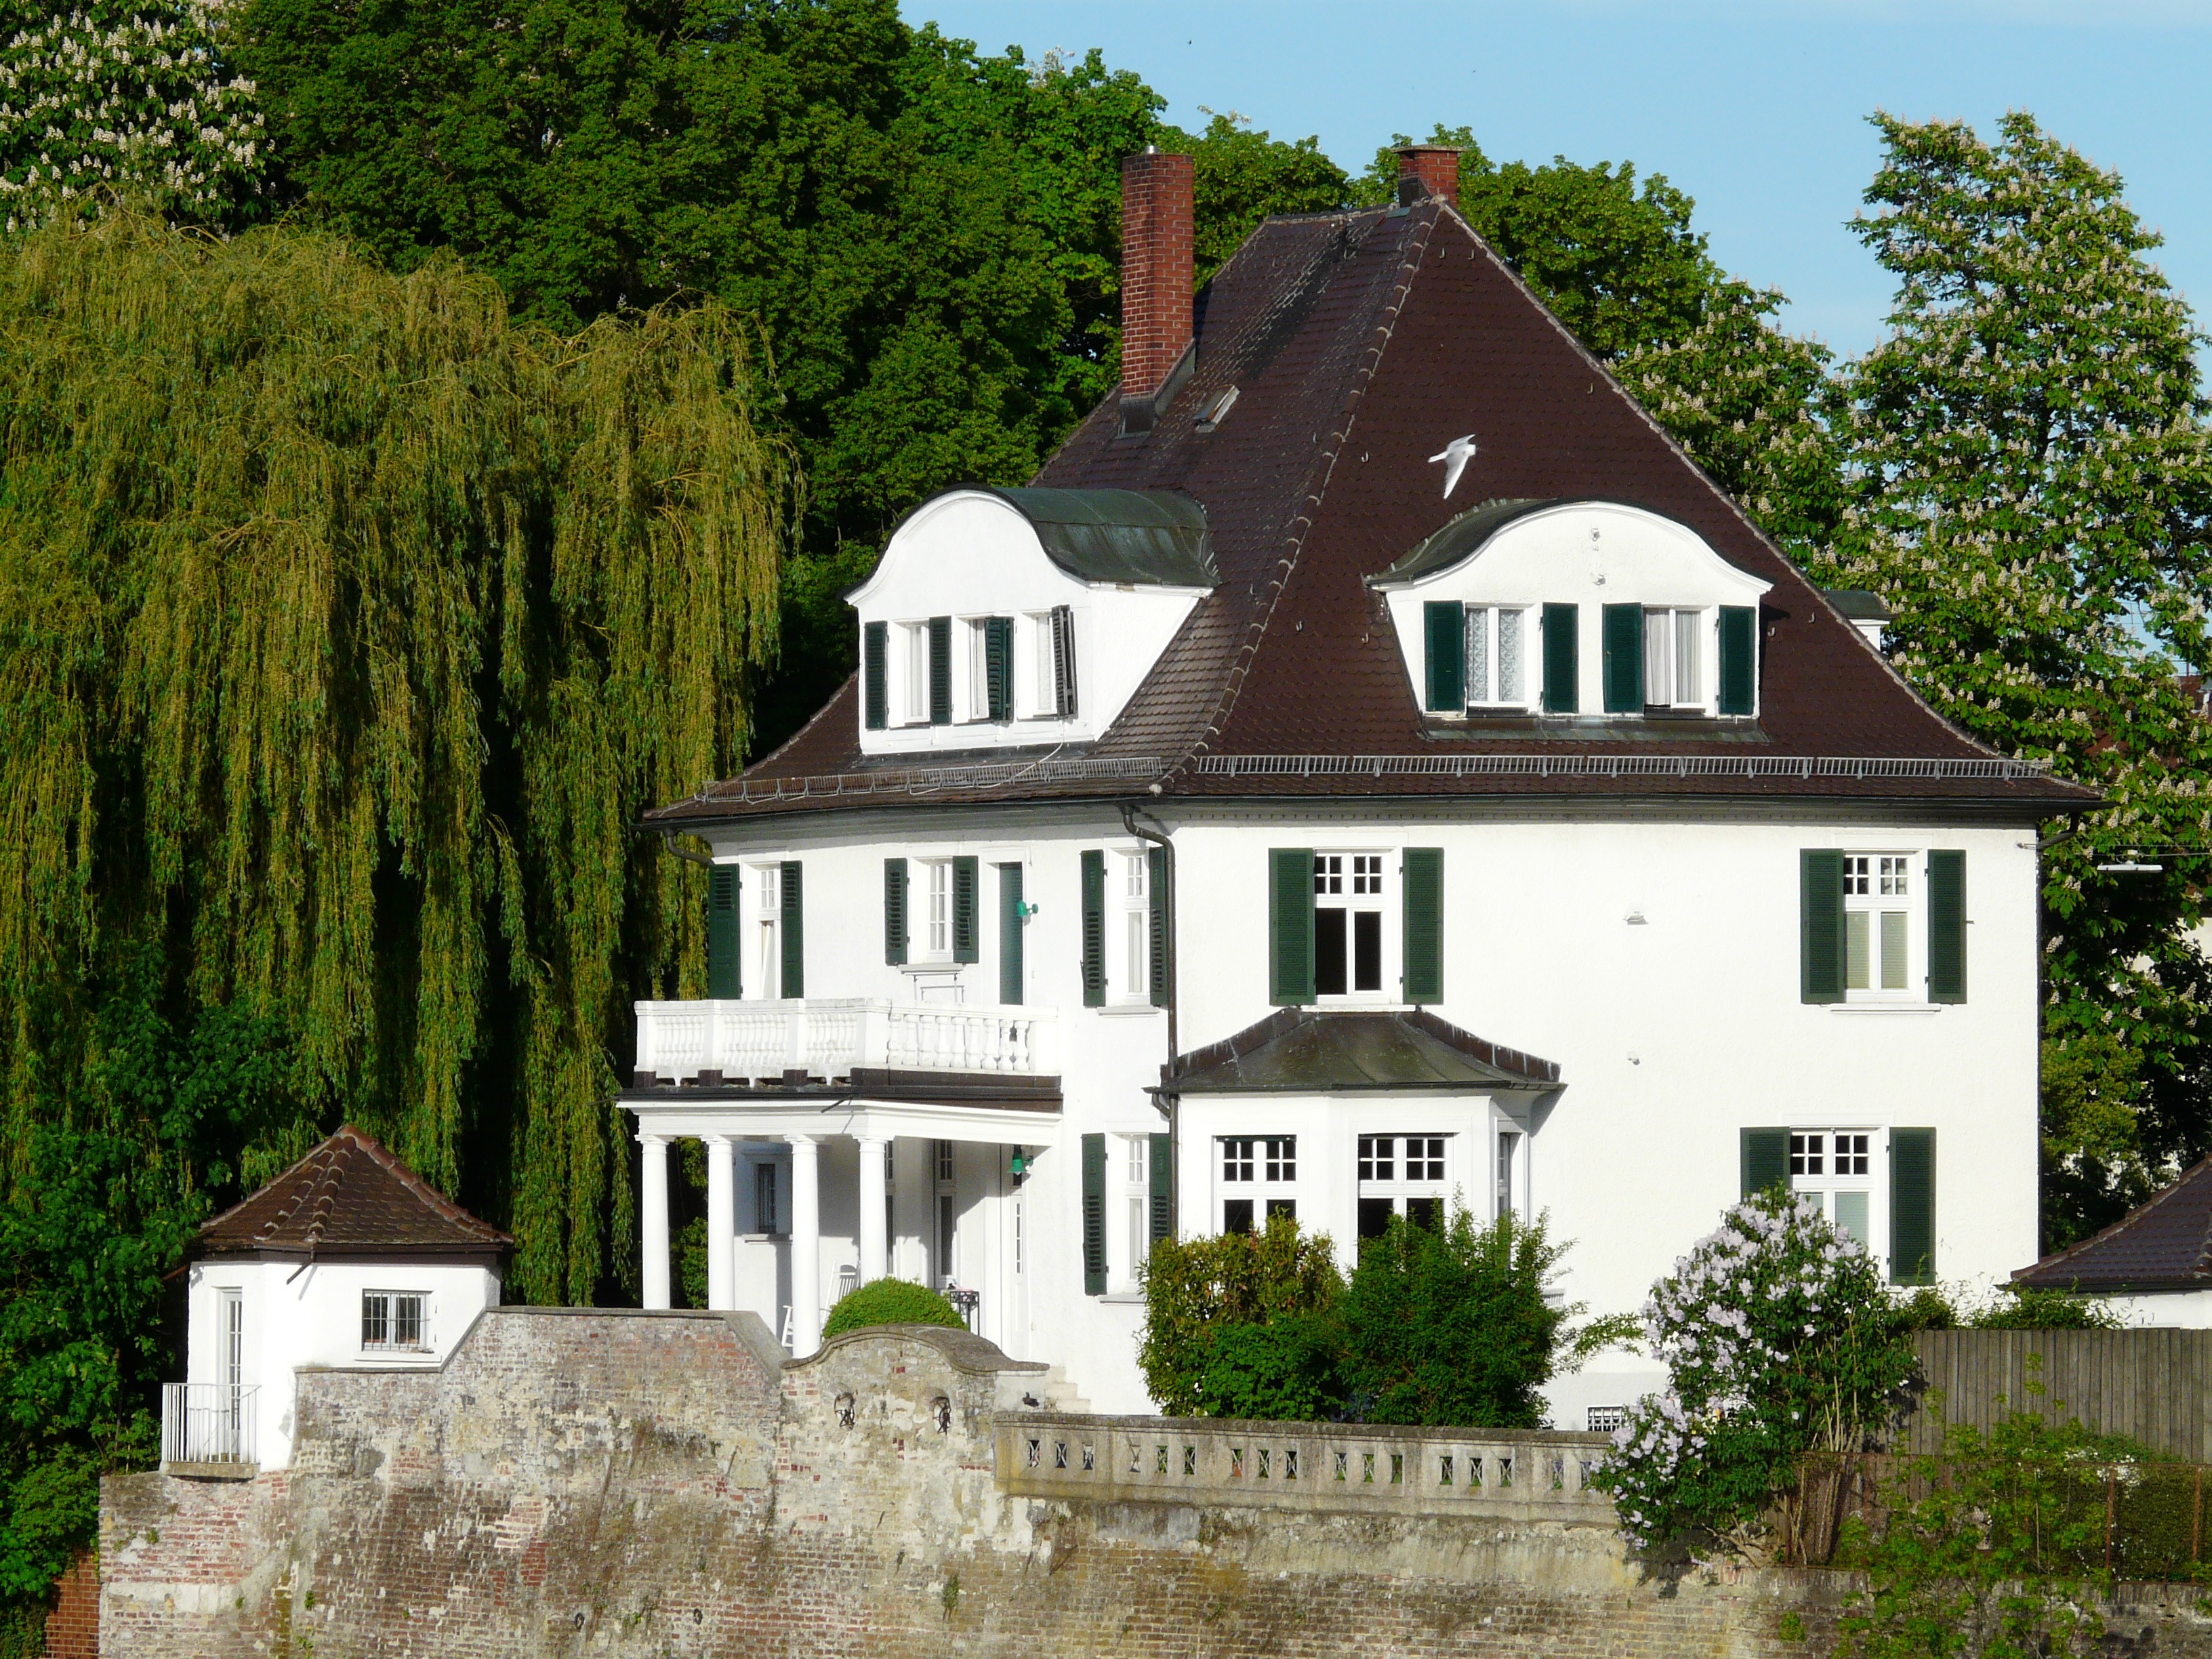
architecture, white, villa, mansion, house, building, chateau, home, village, live, cottage, property, chapel, farmhouse, monastery, estate, manor house, country house, real estate, rural area